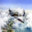
Label: airplane